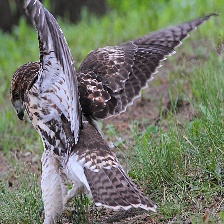
Species: RED TAILED HAWK
Scientific name: BUTEO JAMAICENSIS